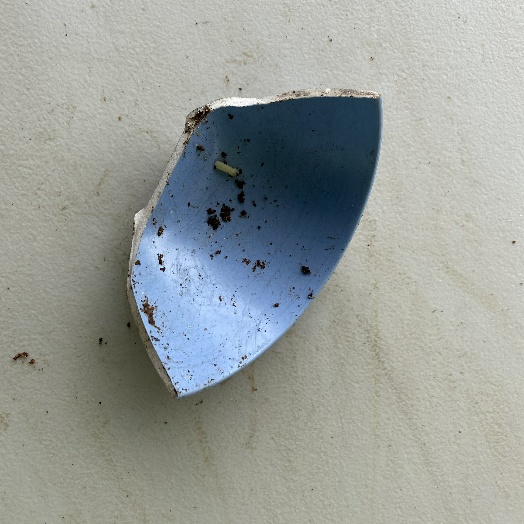
Label: Miscellaneous Trash